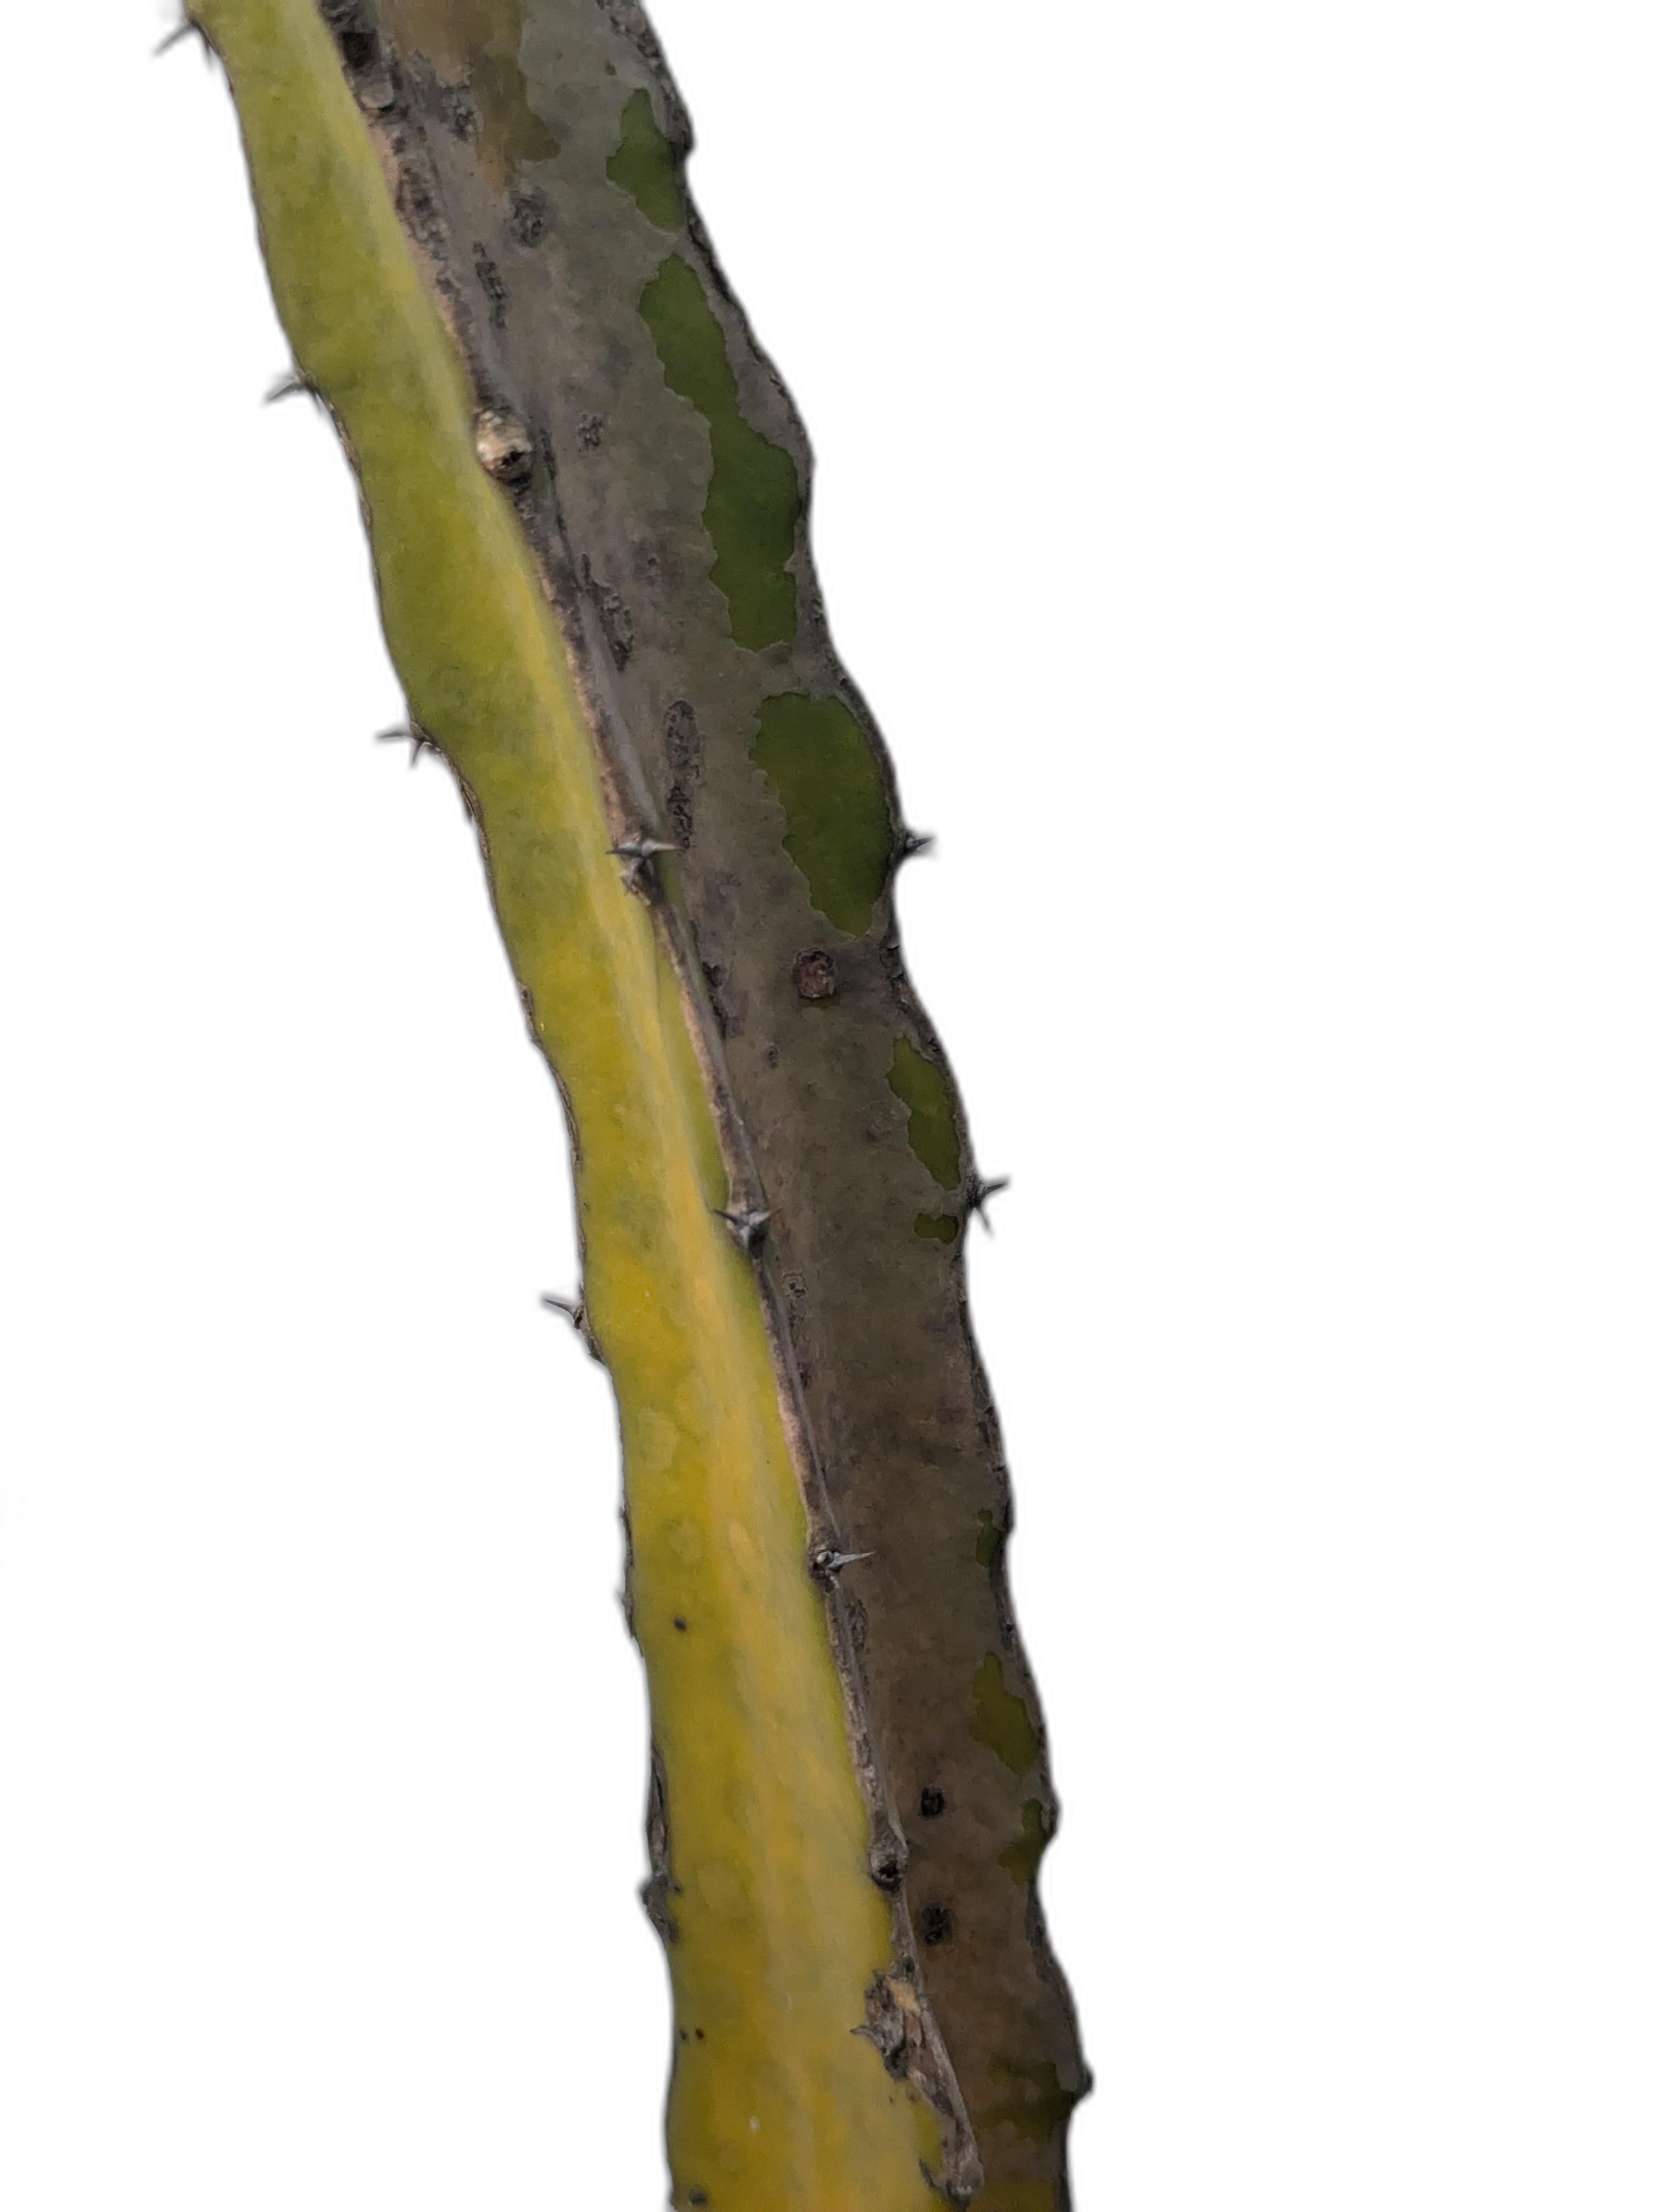
Label: Bad leaf